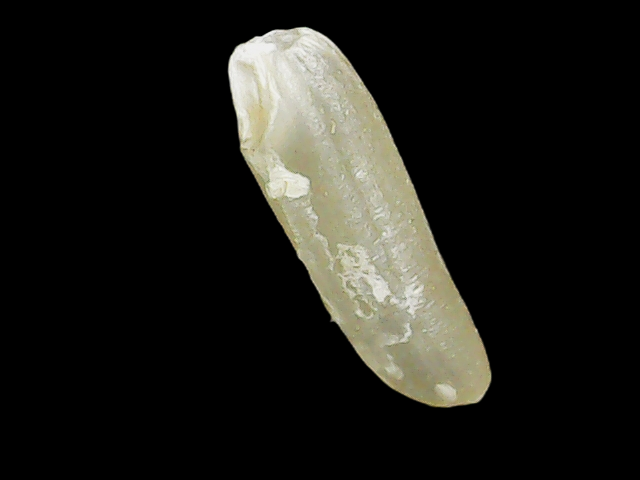
Rice variety: Binadhan16